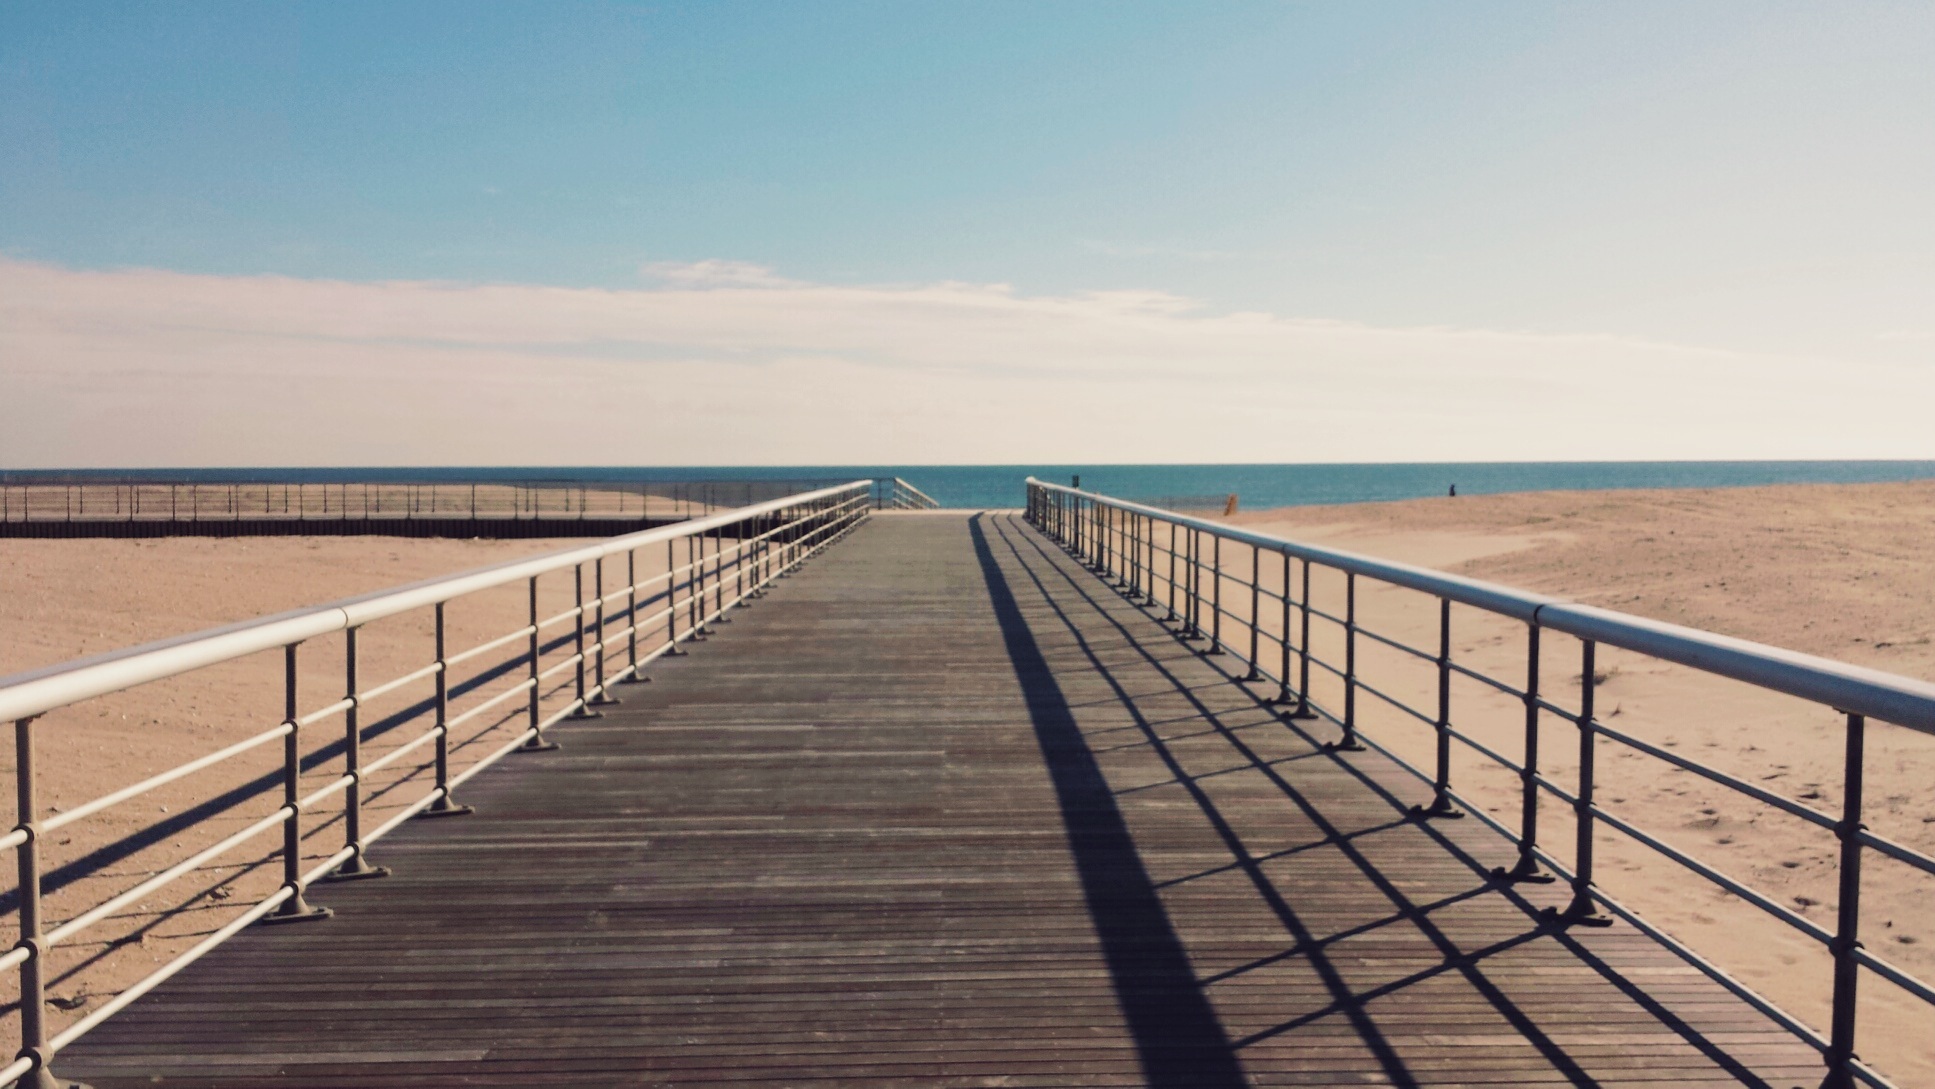
beach, sea, coast, water, sand, ocean, horizon, dock, sky, boardwalk, wood, shore, pier, walkway, summer, vacation, railing, bay, blue, handrail, sunny, clouds, planks, balustrade